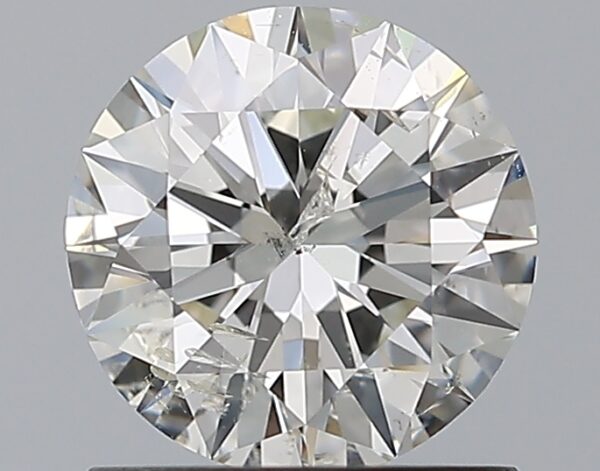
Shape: round
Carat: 1
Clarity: SI2
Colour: H
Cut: EX
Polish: EX
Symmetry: EX
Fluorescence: N
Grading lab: IGI
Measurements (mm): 6.48 x 6.43 x 3.92